Brian Roberts (baseball)

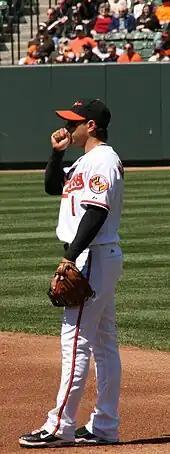
During home game in April 2009 against the Tampa Bay Rays

Roberts made his Major League debut for the Orioles on June 14, against the New York Mets, starting at shortstop and finishing the game 1-for-4. He played 75 games for Baltimore, batting .253 with two home runs and 17 RBIs.